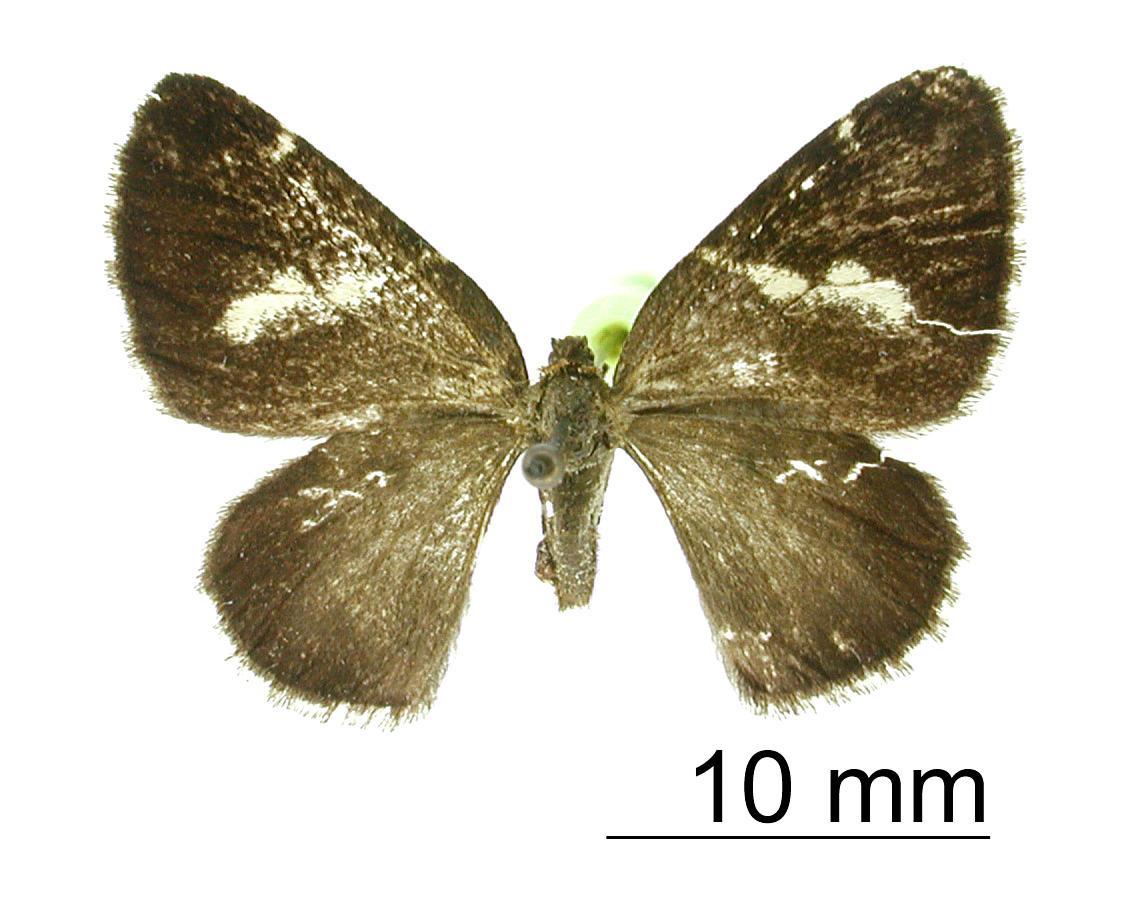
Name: Heterusia disjecta
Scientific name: Heterusia disjecta Dognin, 1913
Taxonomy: Animalia, Arthropoda, Insecta, Lepidoptera, Geometridae, Ennominae
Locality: Zamora pres Loja, Ecuador, Ecuador